Potency (pharmacology)

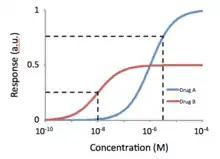
Concentration-response curves illustrating the concept of potency. For a response of 0.25a.u., Drug B is more potent, as it generates this response at a lower concentration. For a response of 0.75a.u., Drug A is more potent. a.u. refers to "arbitrary units".

In pharmacology, potency or biological potency is a measure of a drug's biological activity expressed in terms of the dose required to produce a pharmacological effect of given intensity. A highly potent drug (e.g., fentanyl, clonazepam, risperidone, benperidol, bumetanide) evokes a given response at low concentrations, while a drug of lower potency (e.g. morphine, alprazolam, ziprasidone, haloperidol, furosemide) evokes the same response only at higher concentrations. Higher potency does not necessarily mean greater effectiveness nor more side effects nor less side effects.